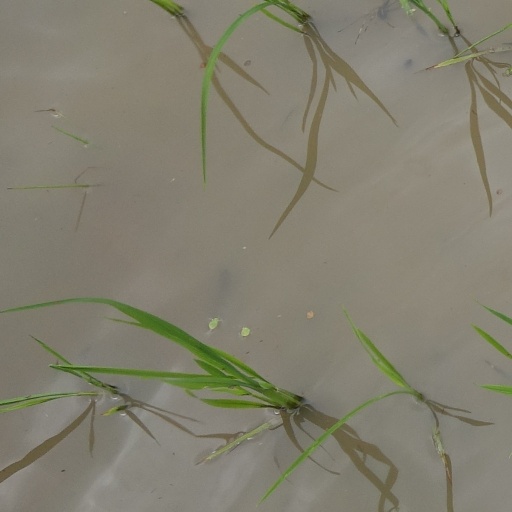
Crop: rice